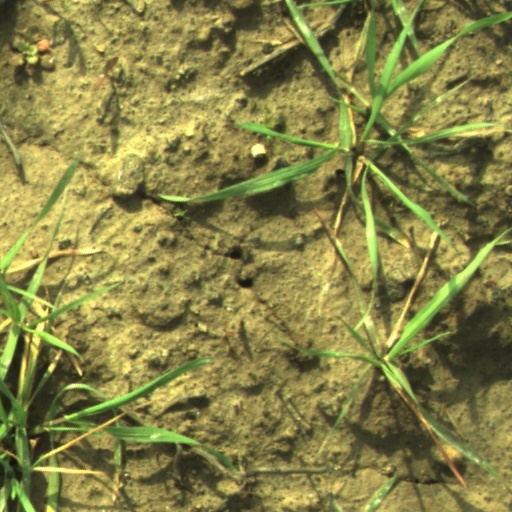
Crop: wheat